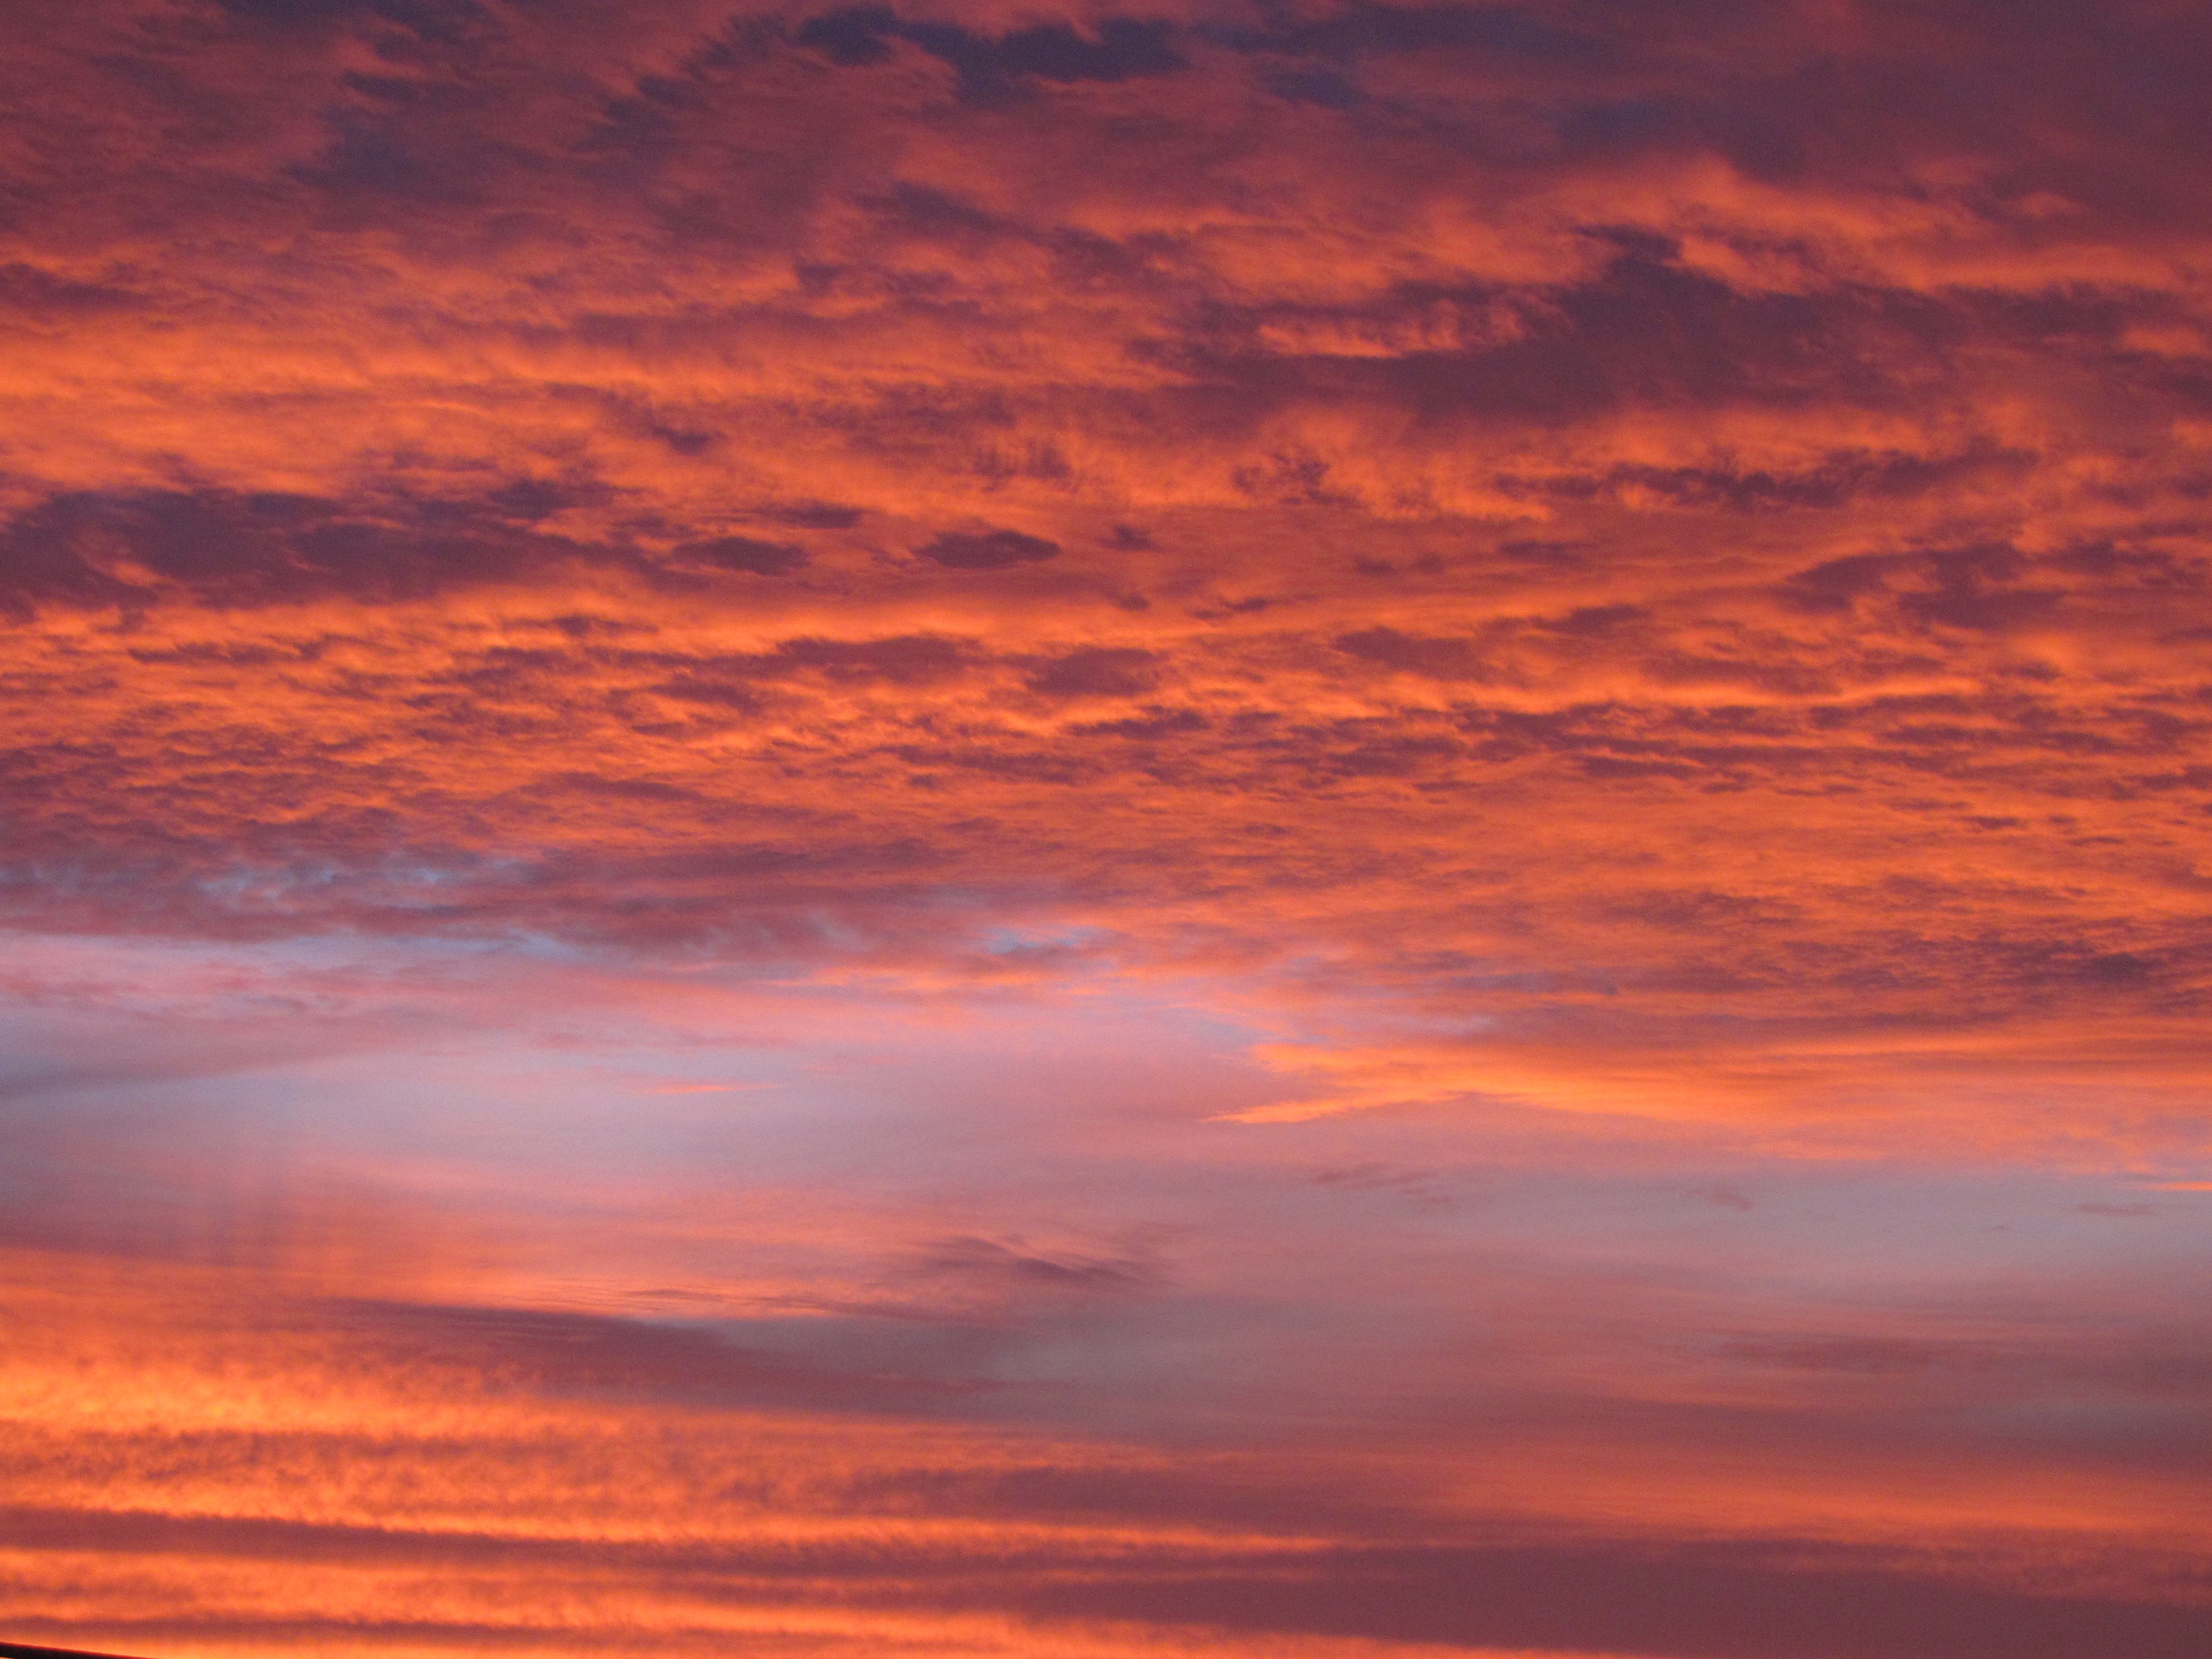
sea, nature, horizon, light, cloud, sky, sunrise, sunset, morning, dawn, atmosphere, dusk, evening, red, cumulus, clouds, afterglow, red sky at morning